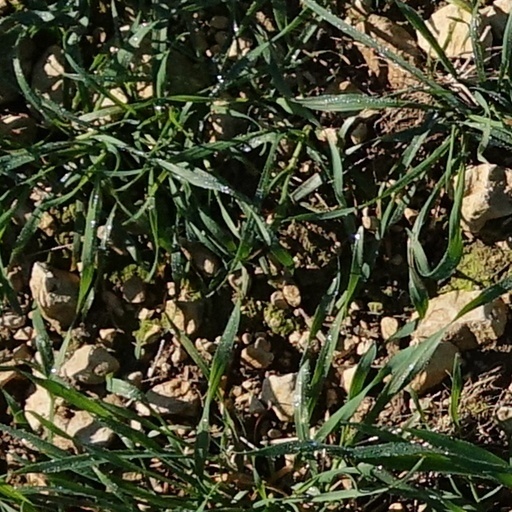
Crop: wheat